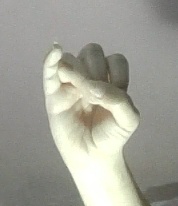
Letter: meem